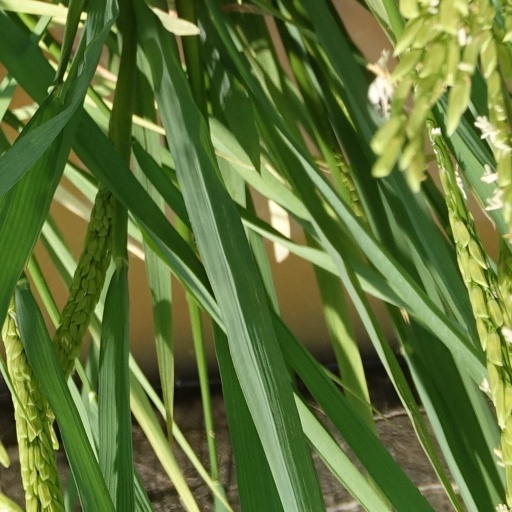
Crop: rice